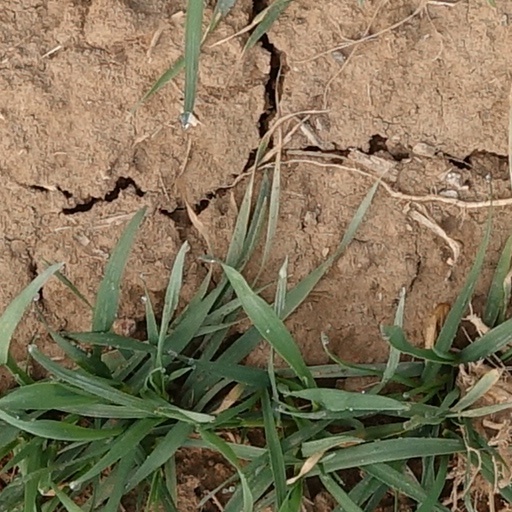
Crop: wheat